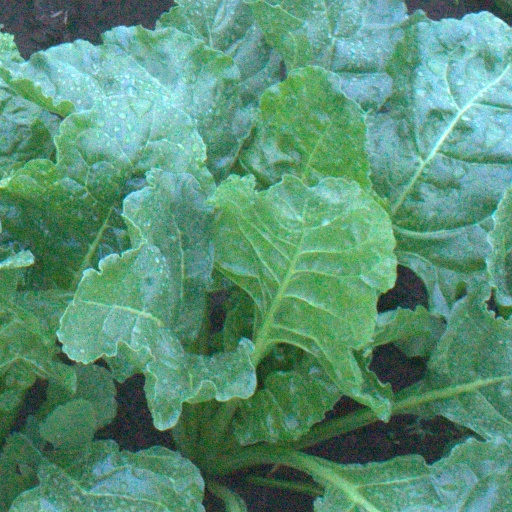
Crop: sugar beet